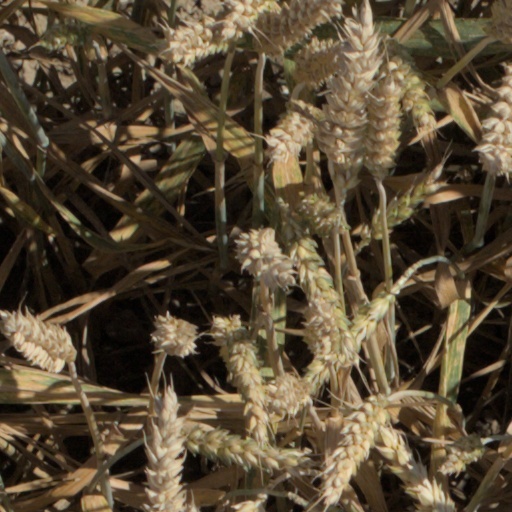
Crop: wheat